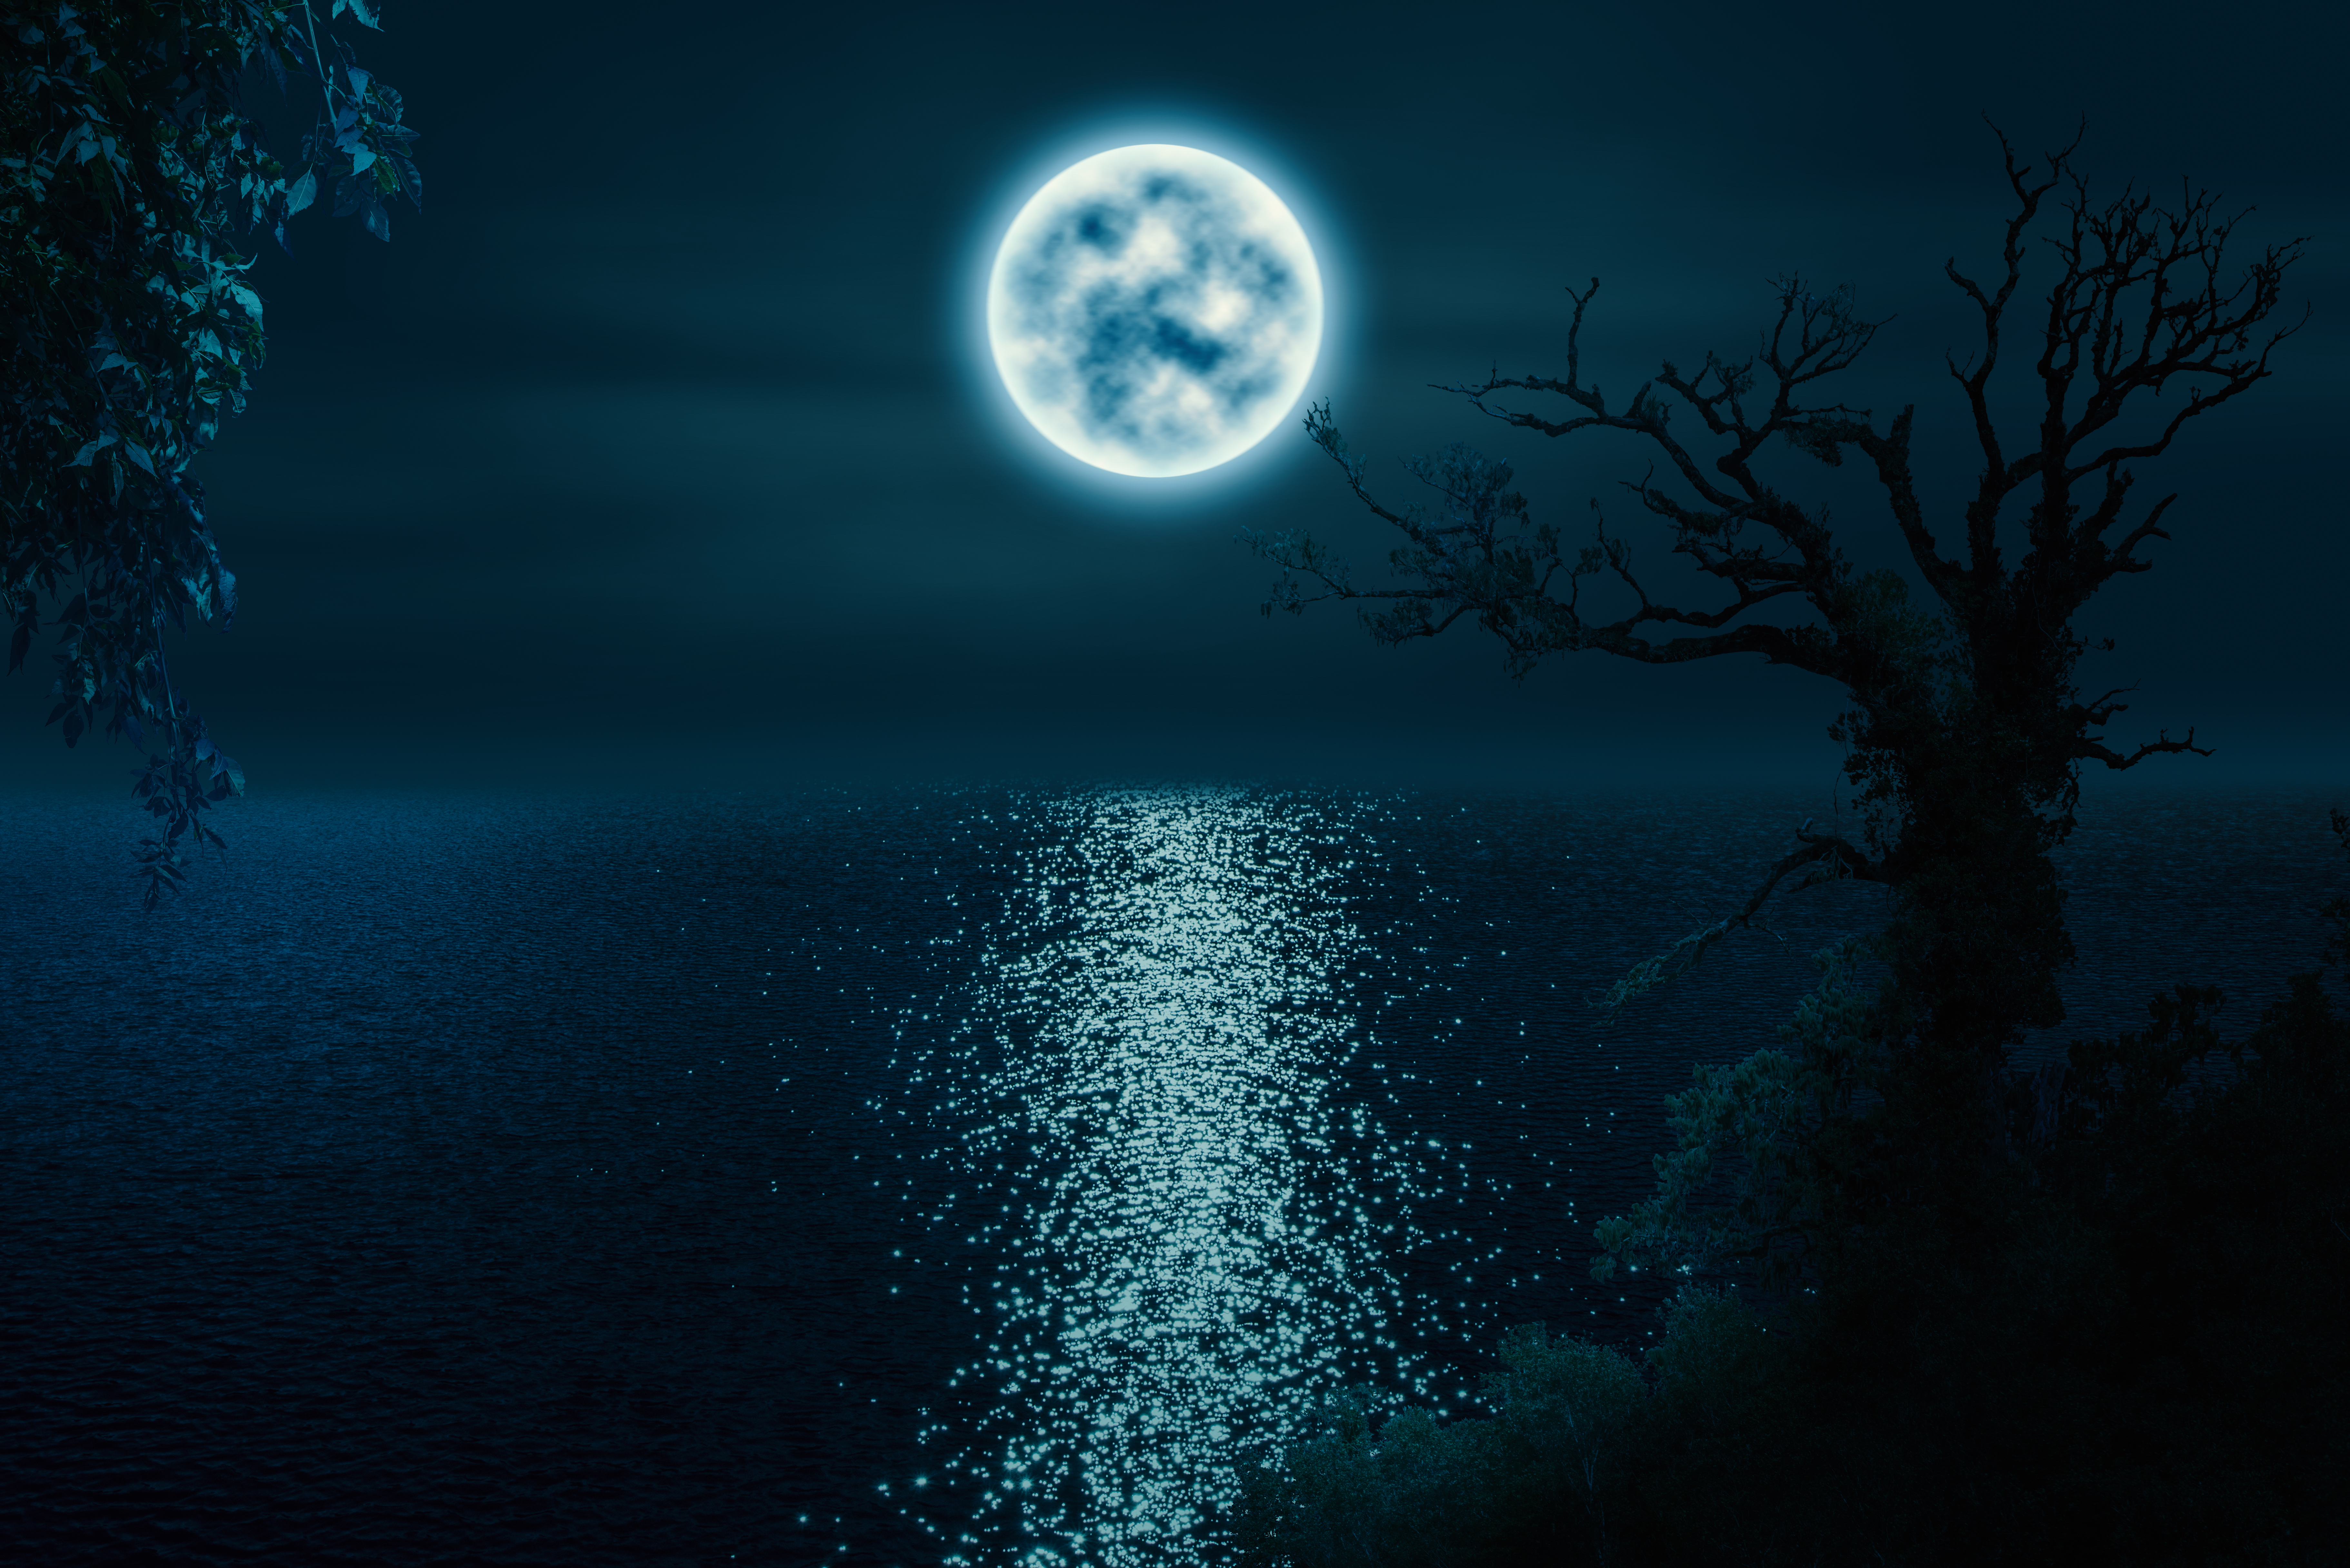
trees, moon, lake, moonlight, night, image manipulation, mystic, mysterious, mood, dark, full moon, light mood, emotion, gothic, veil of clouds, darkness, water, mystical, nature, atmosphere, sky, light, daytime, computer wallpaper, astronomical object, celestial event, reflection, midnight, calm, tree, stock photography